Bell YFM-1 Airacuda

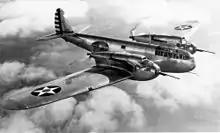
Bell XFM-1 Airacuda in flight

Despite these problems, one fully operational Airacuda squadron was eventually assembled, and operated from 1938 until 1940. Funds were appropriated, but never released, for the purchase of two groups of Airacudas. Continuing problems gave the aircraft a reputation as "hangar queens". Near the end of the type's operational life, the aircraft were flown primarily for photo opportunities and always accompanied by a chase plane for safety. Eventually the decision was made to disperse the aircraft to various airfields to give pilots an opportunity to add the unusual aircraft to their log books. Airacudas were sent at various times to Langley Field, Virginia; Maxwell Field, Alabama; Hamilton Field, California; and Wright Field, in Dayton, Ohio. YFM-1 38-488 was displayed at the 1940 World's Fair in New York, finished in the markings of the 27th Pursuit Squadron. During this time, the aircraft saw limited flight time, as few pilots were interested in flying the unusual aircraft.